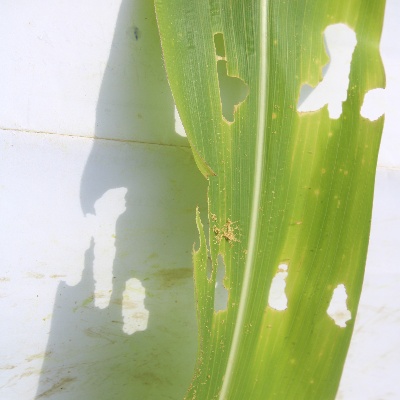
Crop: Maize
Condition: fall armyworm